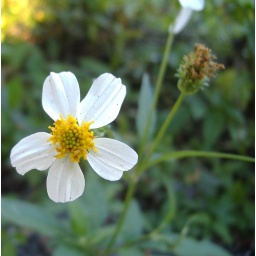
A lone flower standing in the wind.